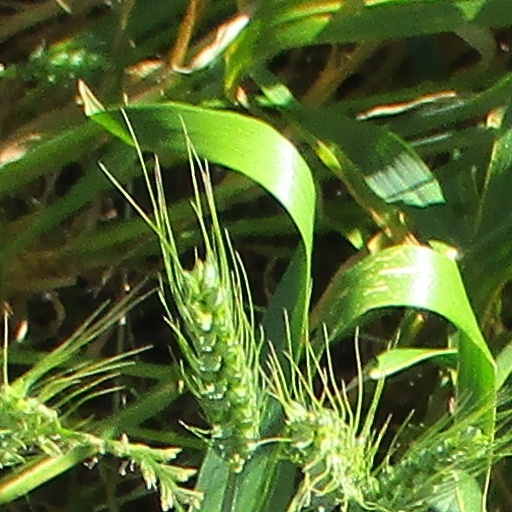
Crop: wheat